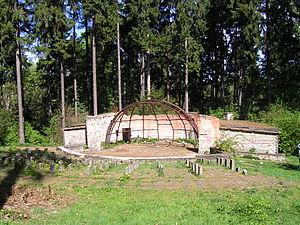
Szczawno-Zdrój est une ville et une commune du comté de Wałbrzych, dans la voïvodie de Basse-Silésie, en Pologne. Avant 1945, la ville faisait partie de l'Allemagne.